Automotive industry in New Zealand

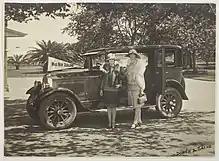
Statuesque Miss New Zealand 1927 at Ellerslie with her New Zealand assembled 1927 Buick

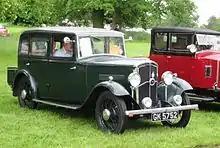
Rover 10-25

New Zealand's car assembly industry has its roots in pre-car trades. In the early 20th century, coachbuilders and wheelwrights quickly moved into building bodies for imported motor vehicle chassis. In 1926 after the announcement that General Motors would begin local assembly a deputation of members of the New Zealand Coach and Motor Body Builders' Federation waited on the Prime Minister asking for greater protection because they said American manufacturers were dumping cars in New Zealand and flooding the market. The Prime Minister deferred any decision until he had heard from other interested parties. The local managing director of General Motors responded that the failure of chassis imports to grow was "entirely due to public preference and price".